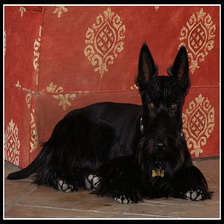
Species: dog
Breed: scottish terrier